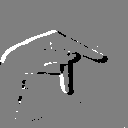
ASL letter: p